Butyriboletus regius

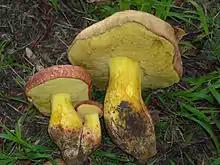
"Boletus regius" sensu Thiers, collected in California

The caps are convex or flat, reaching a diameter of wide. The cap surface is pink to red, occasionally with hints of yellow or brown, more so around the margin. Initially velvety to slightly tomentose (hairy) when young, these minute hairs tend to slough off with age, and the cap develops wrinkles and pits. The cap flesh is yellow, usually slowly and erratically bruising blue in North American specimens. In Europe, it does not stain when exposed to air or stains weakly.